Tree of life (biblical)

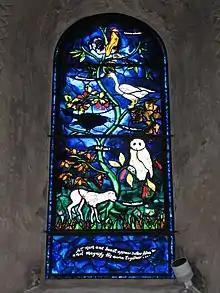
Stained glass window in St Mary the Virgin parish church, Iffley, Oxfordshire, made in 1995

In Judaism and Christianity, the tree of life is first described in of the Book of Genesis as being "in the midst of the Garden of Eden" with the tree of the knowledge of good and evil. After the fall of man, "lest he put forth his hand, and take also of the tree of life, and eat, and live for ever", cherubim and a flaming sword are placed at the east end of the Garden to guard the way to the tree of life. The tree of life has become the subject of some debate as to whether or not the tree of the knowledge of good and evil is the same tree.